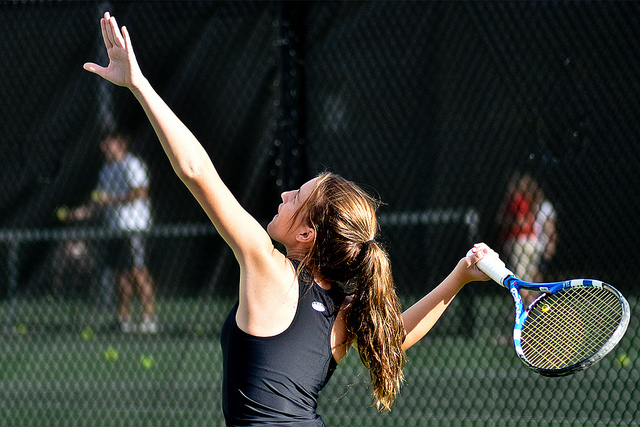
một người phụ nữ đang chuẩn bị đánh quả bóng tennis